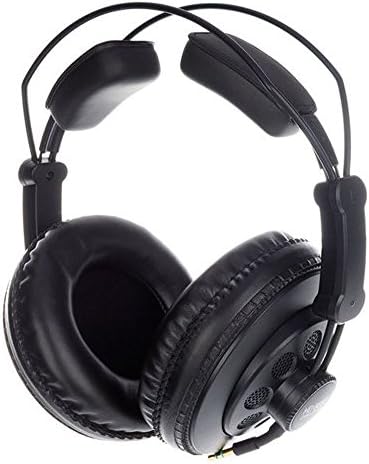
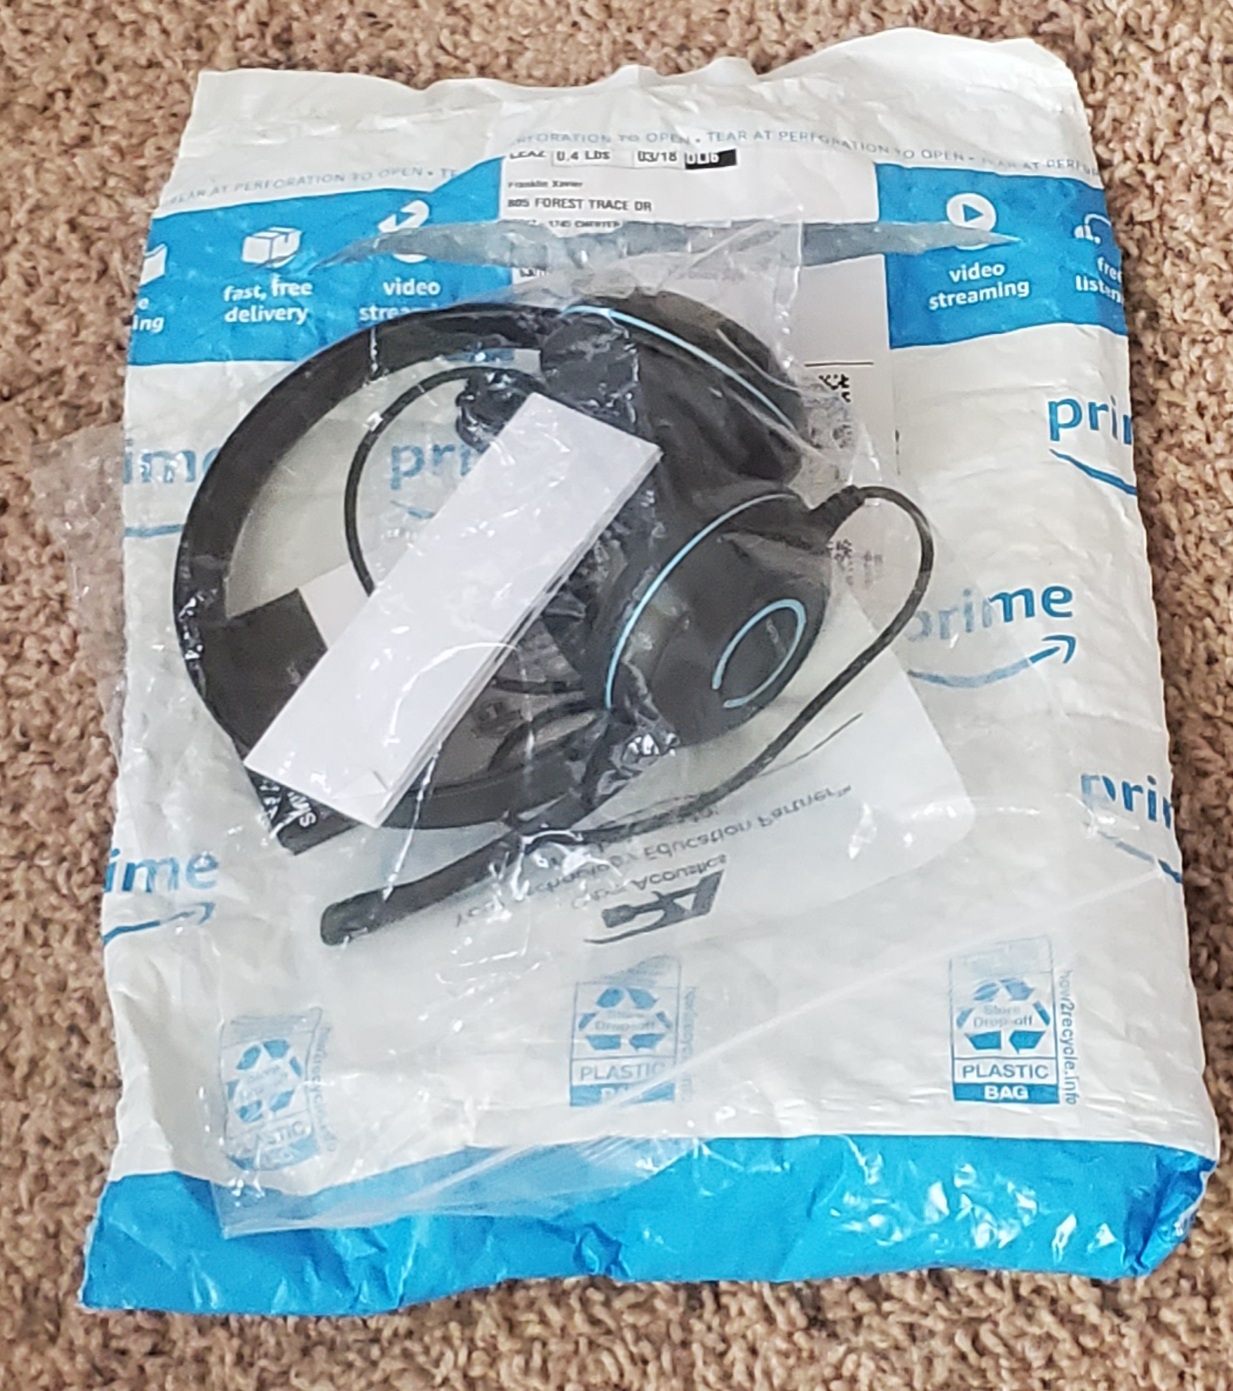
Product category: headphones
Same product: no